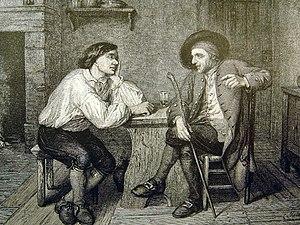
Le bon conseil par J.-B.Madou
Jean-Baptiste Madou, né le 3 février 1796 à Bruxelles où il meurt le 3 avril 1877, est un peintre, illustrateur, lithographe et aquafortiste belge.